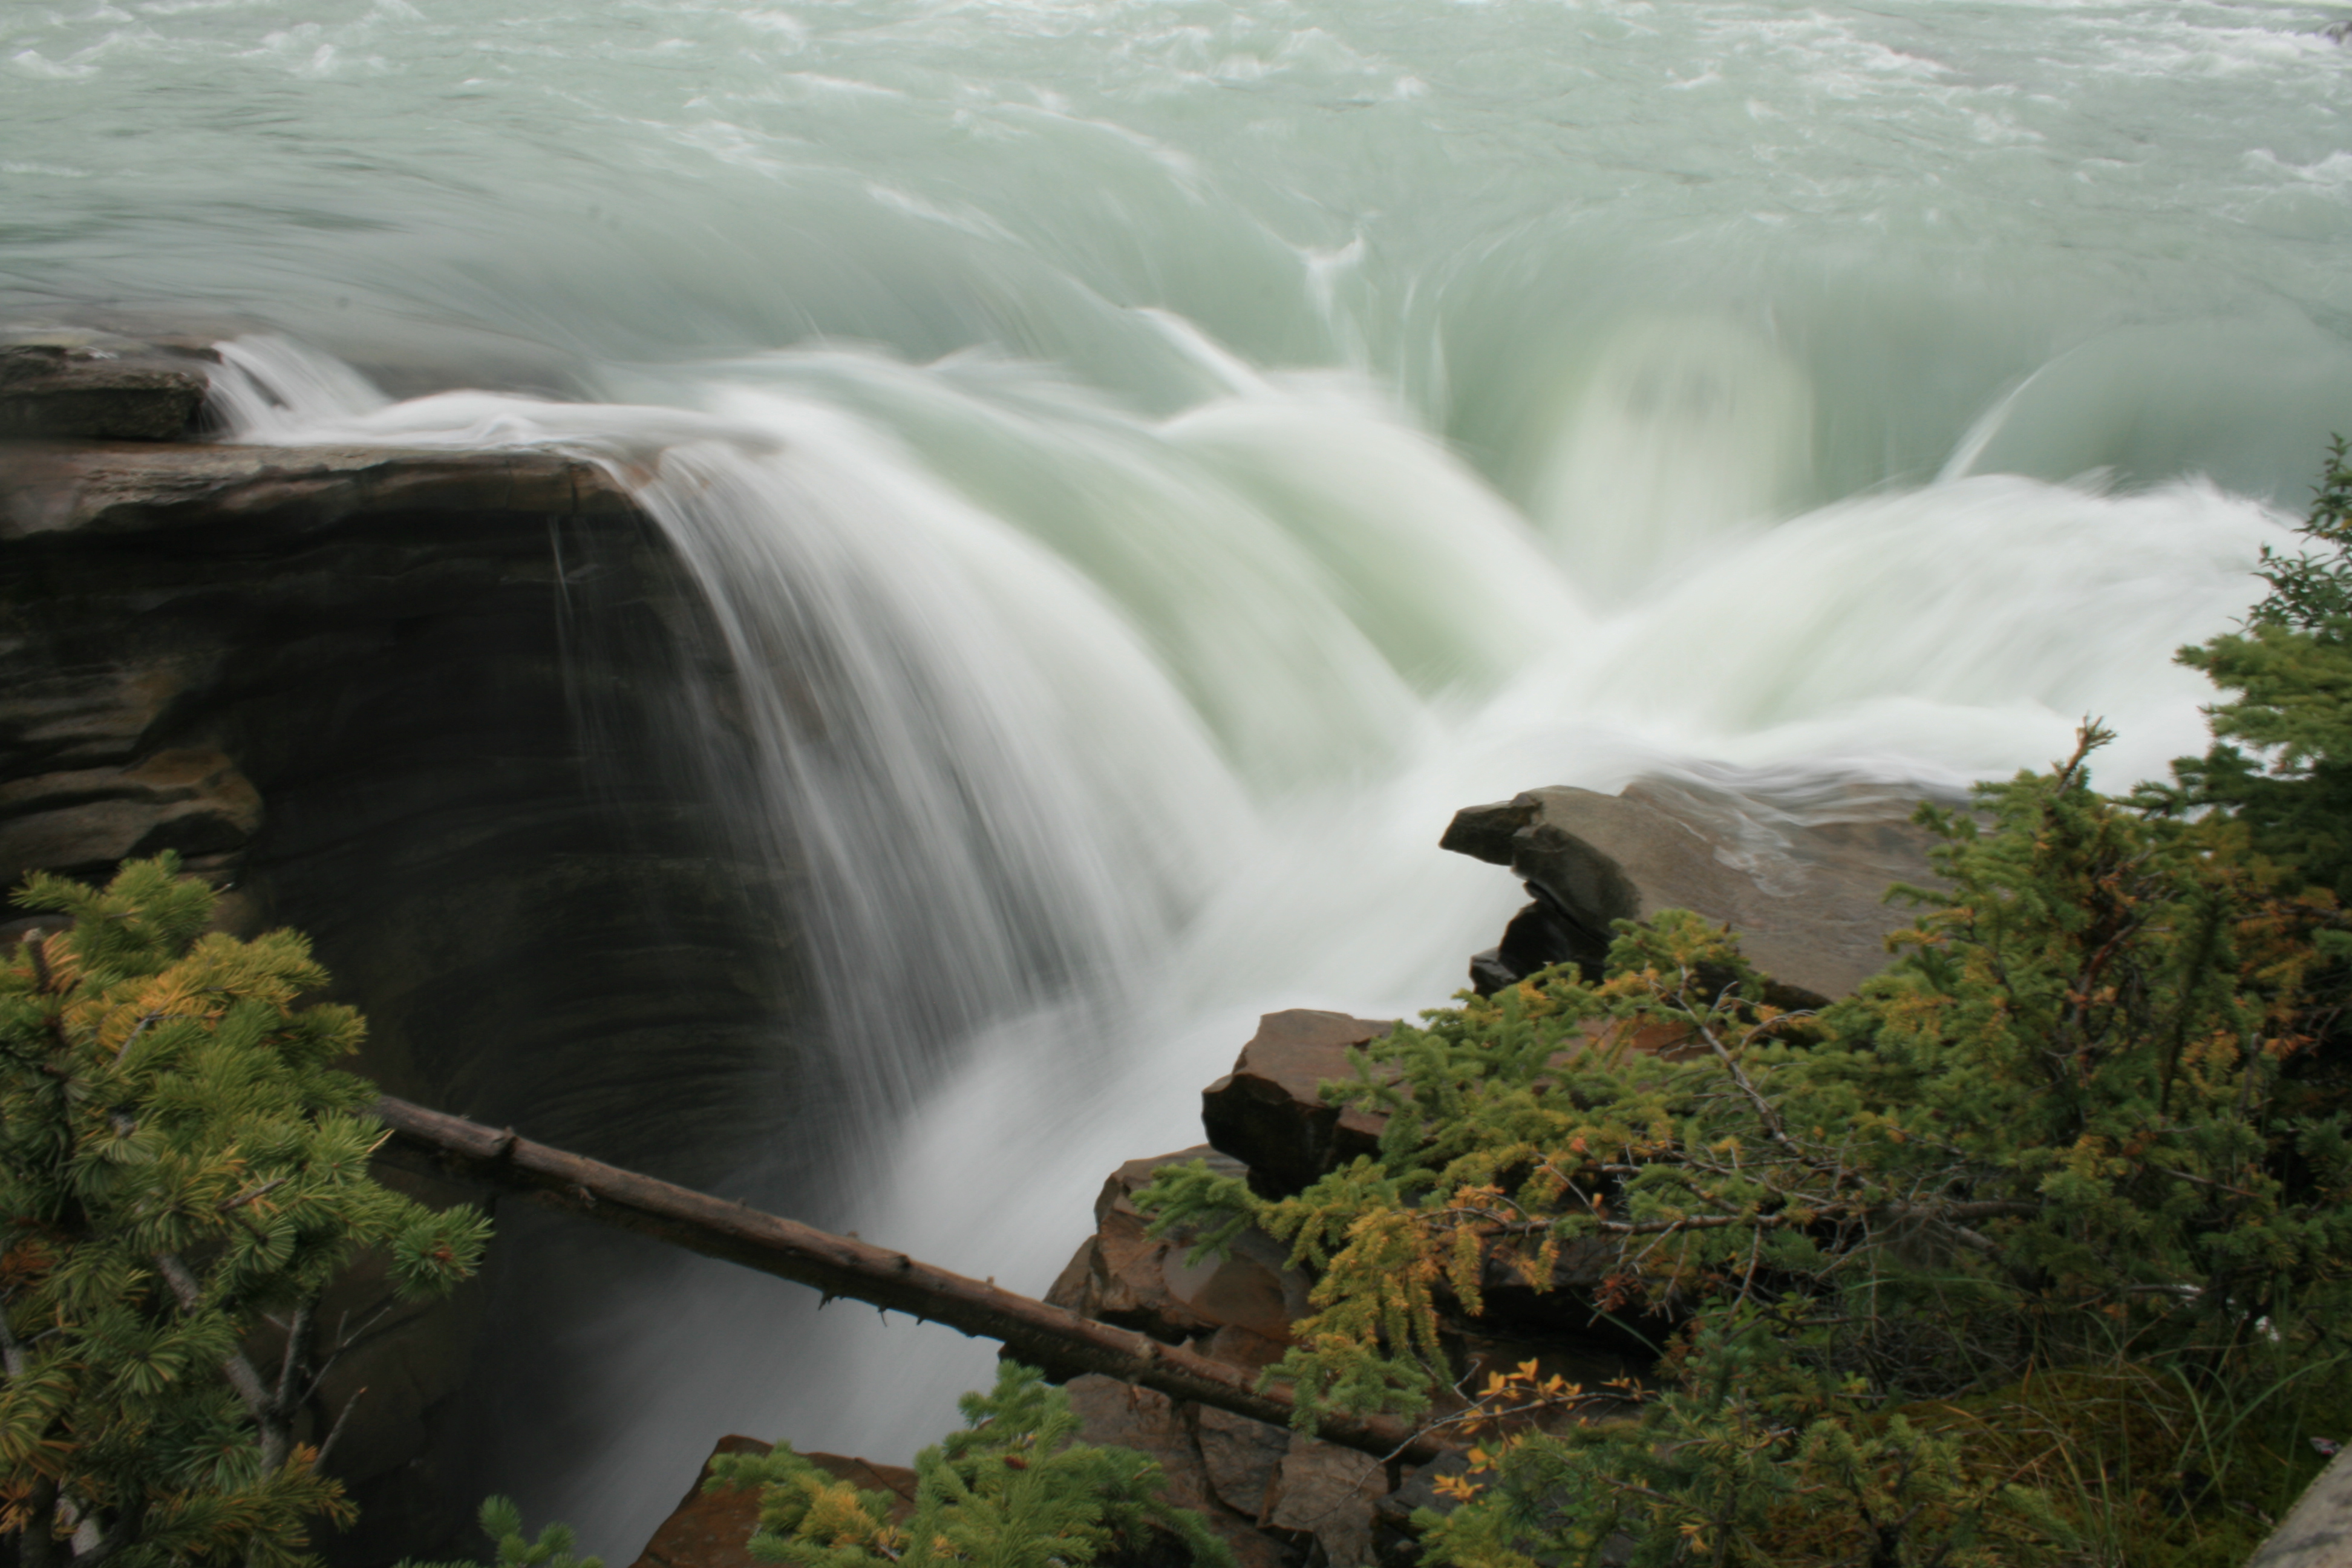
landscape, water, nature, waterfall, river, cliff, stream, cascade, scenic, rapid, body of water, rocks, outdoors, rapids, wasserfall, water feature, watercourse, atmospheric phenomenon